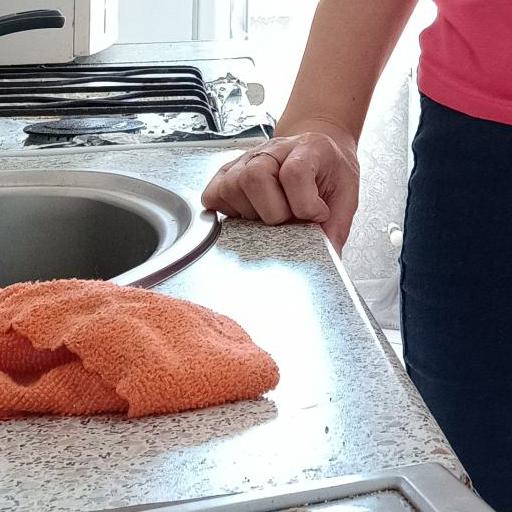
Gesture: no_gesture